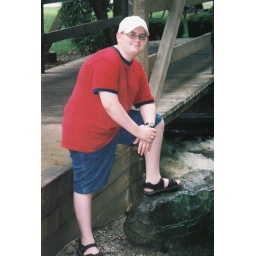
There was a slight flood and the water is rushing under the bridge but Chad is playing it cool!